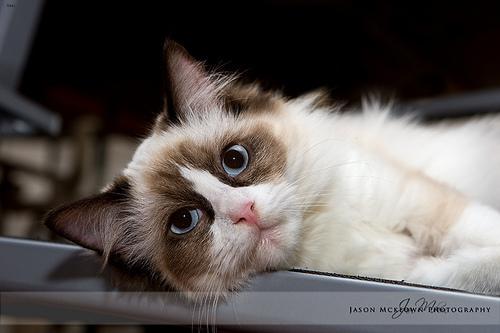
Breed: Ragdoll